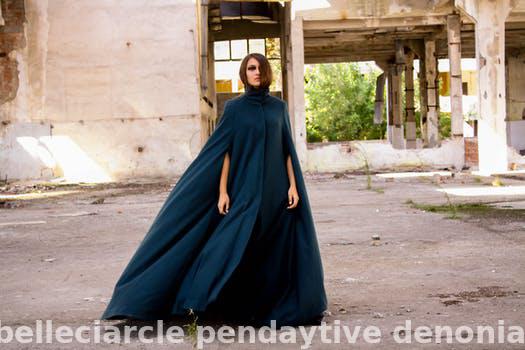
Label: Watermark